Cindy McCain

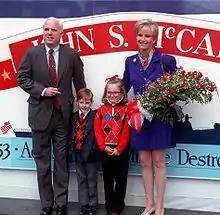
At the christening of USS "John S. McCain", September 1992, with daughter Meghan, son Jack, and husband John at the Bath Iron Works shipyard, Bath, Maine.

In 1989, McCain developed an addiction to Percocet and Vicodin. She initially took the opioid painkillers to alleviate pain after two spinal surgeries for ruptured discs. She also used the drugs to ease emotional stress during the Keating Five scandal. The addiction progressed to where she was taking upwards of twenty pills a day, and she resorted to having an AVMT physician write illegal prescriptions in the names of three AVMT employees without their knowledge. In 1992, her parents staged an intervention to force her to get help; she told her husband about her problem and subsequently attended a drug treatment facility where she began outpatient sessions to begin recovery from drug addiction. In 1993, she underwent surgery, which resolved her back pain.